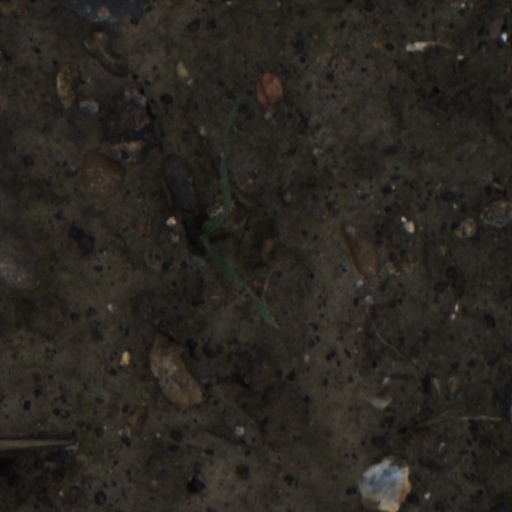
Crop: wheat